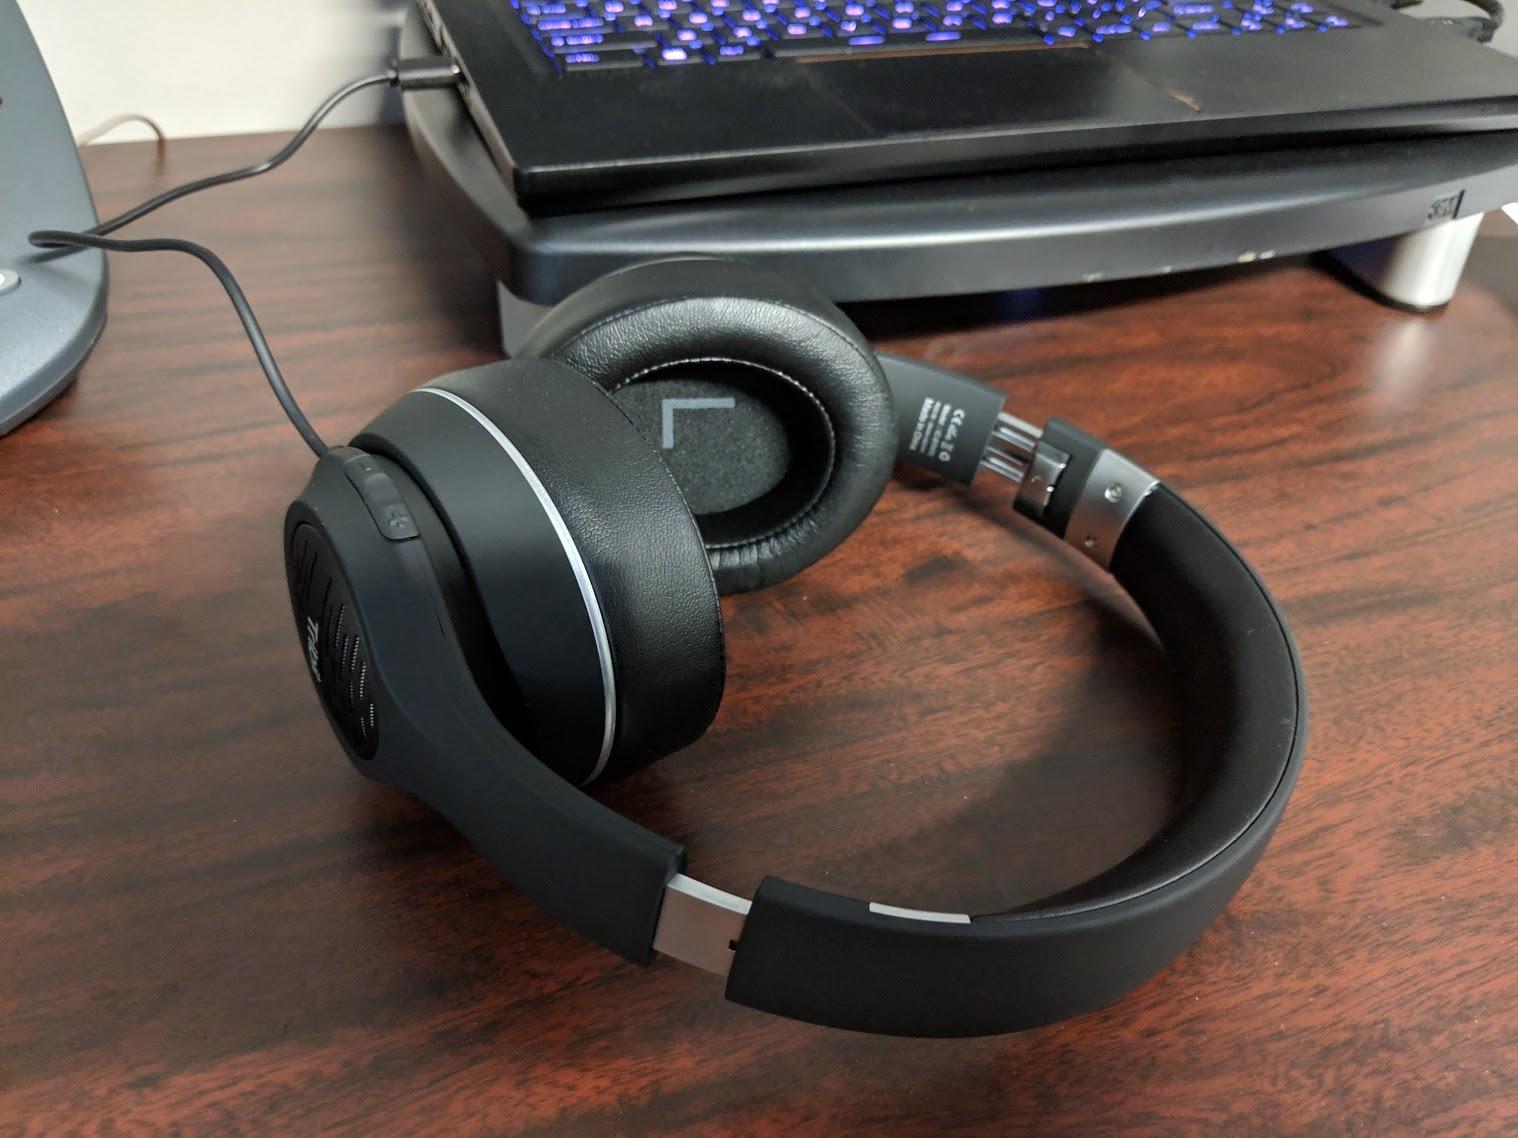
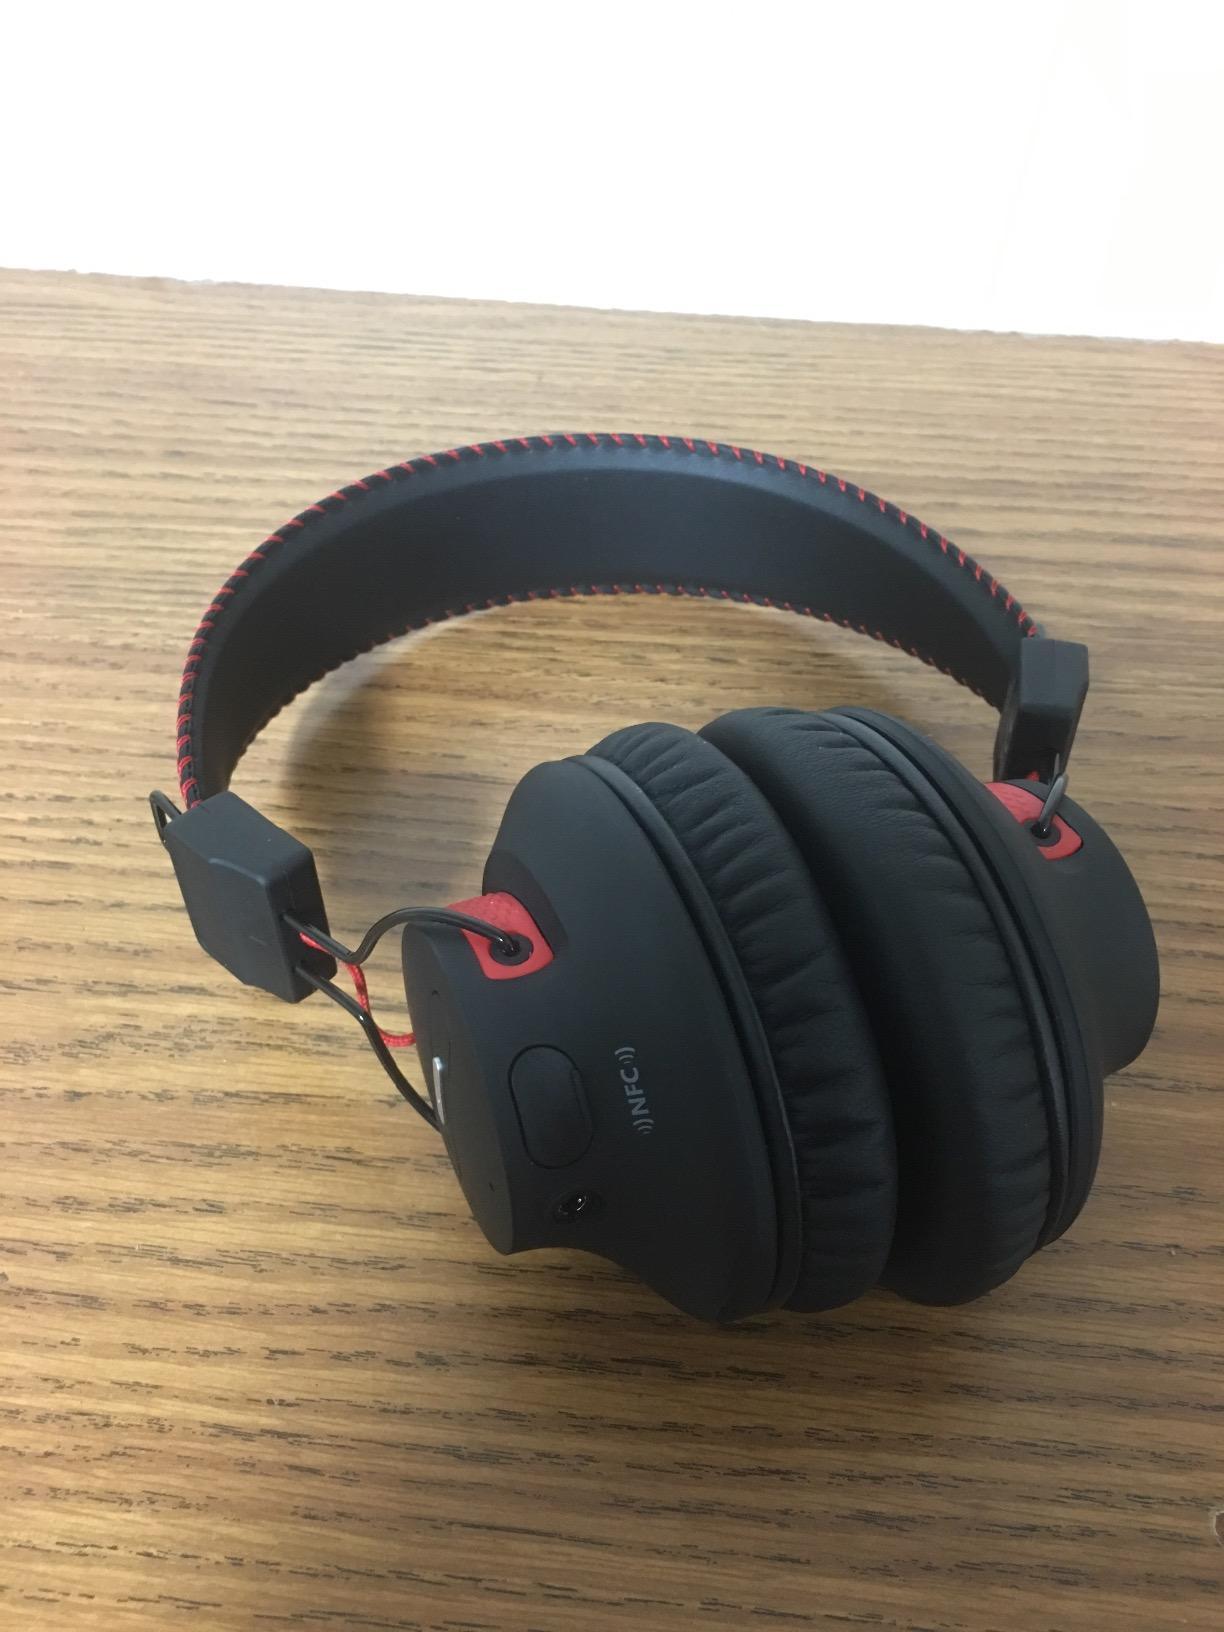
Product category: headphones
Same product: no